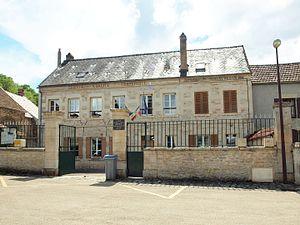
Chamoux (Yonne, France)
Chamoux est une commune française située dans le département de l'Yonne en région Bourgogne-Franche-Comté.